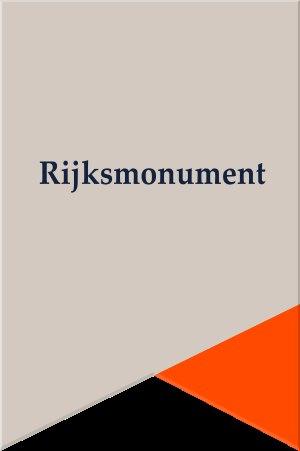
Un monument national est aux Pays-Bas un monument reconnu pour son intérêt esthétique, scientifique, historique ou culturel.